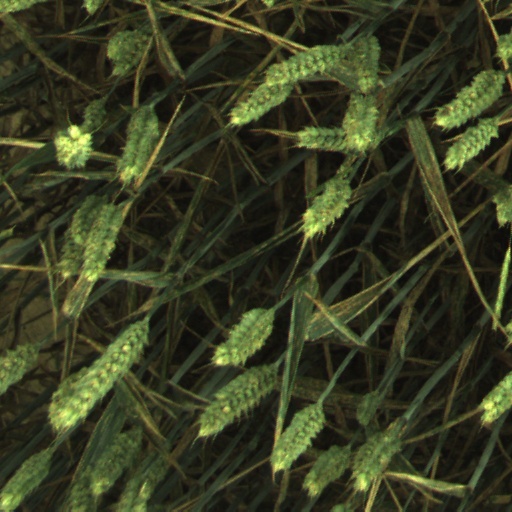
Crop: wheat